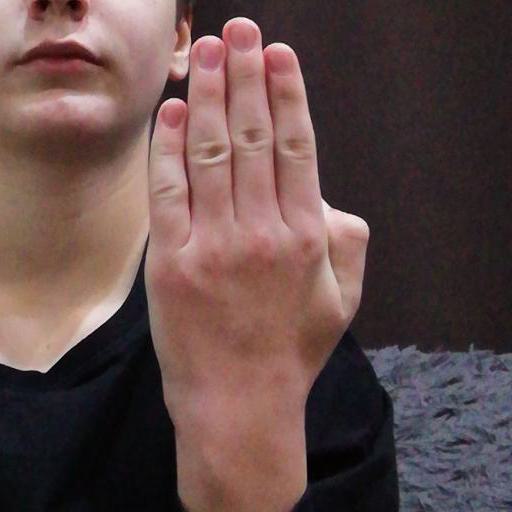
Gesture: stop_inverted